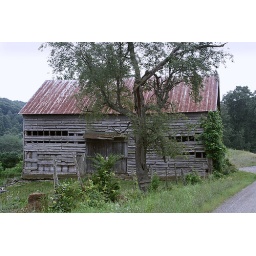
Old building by road